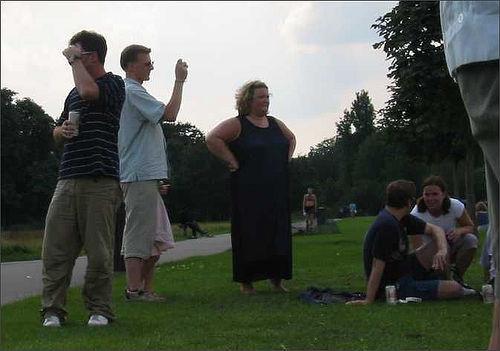
Weather: cloudy or overcast